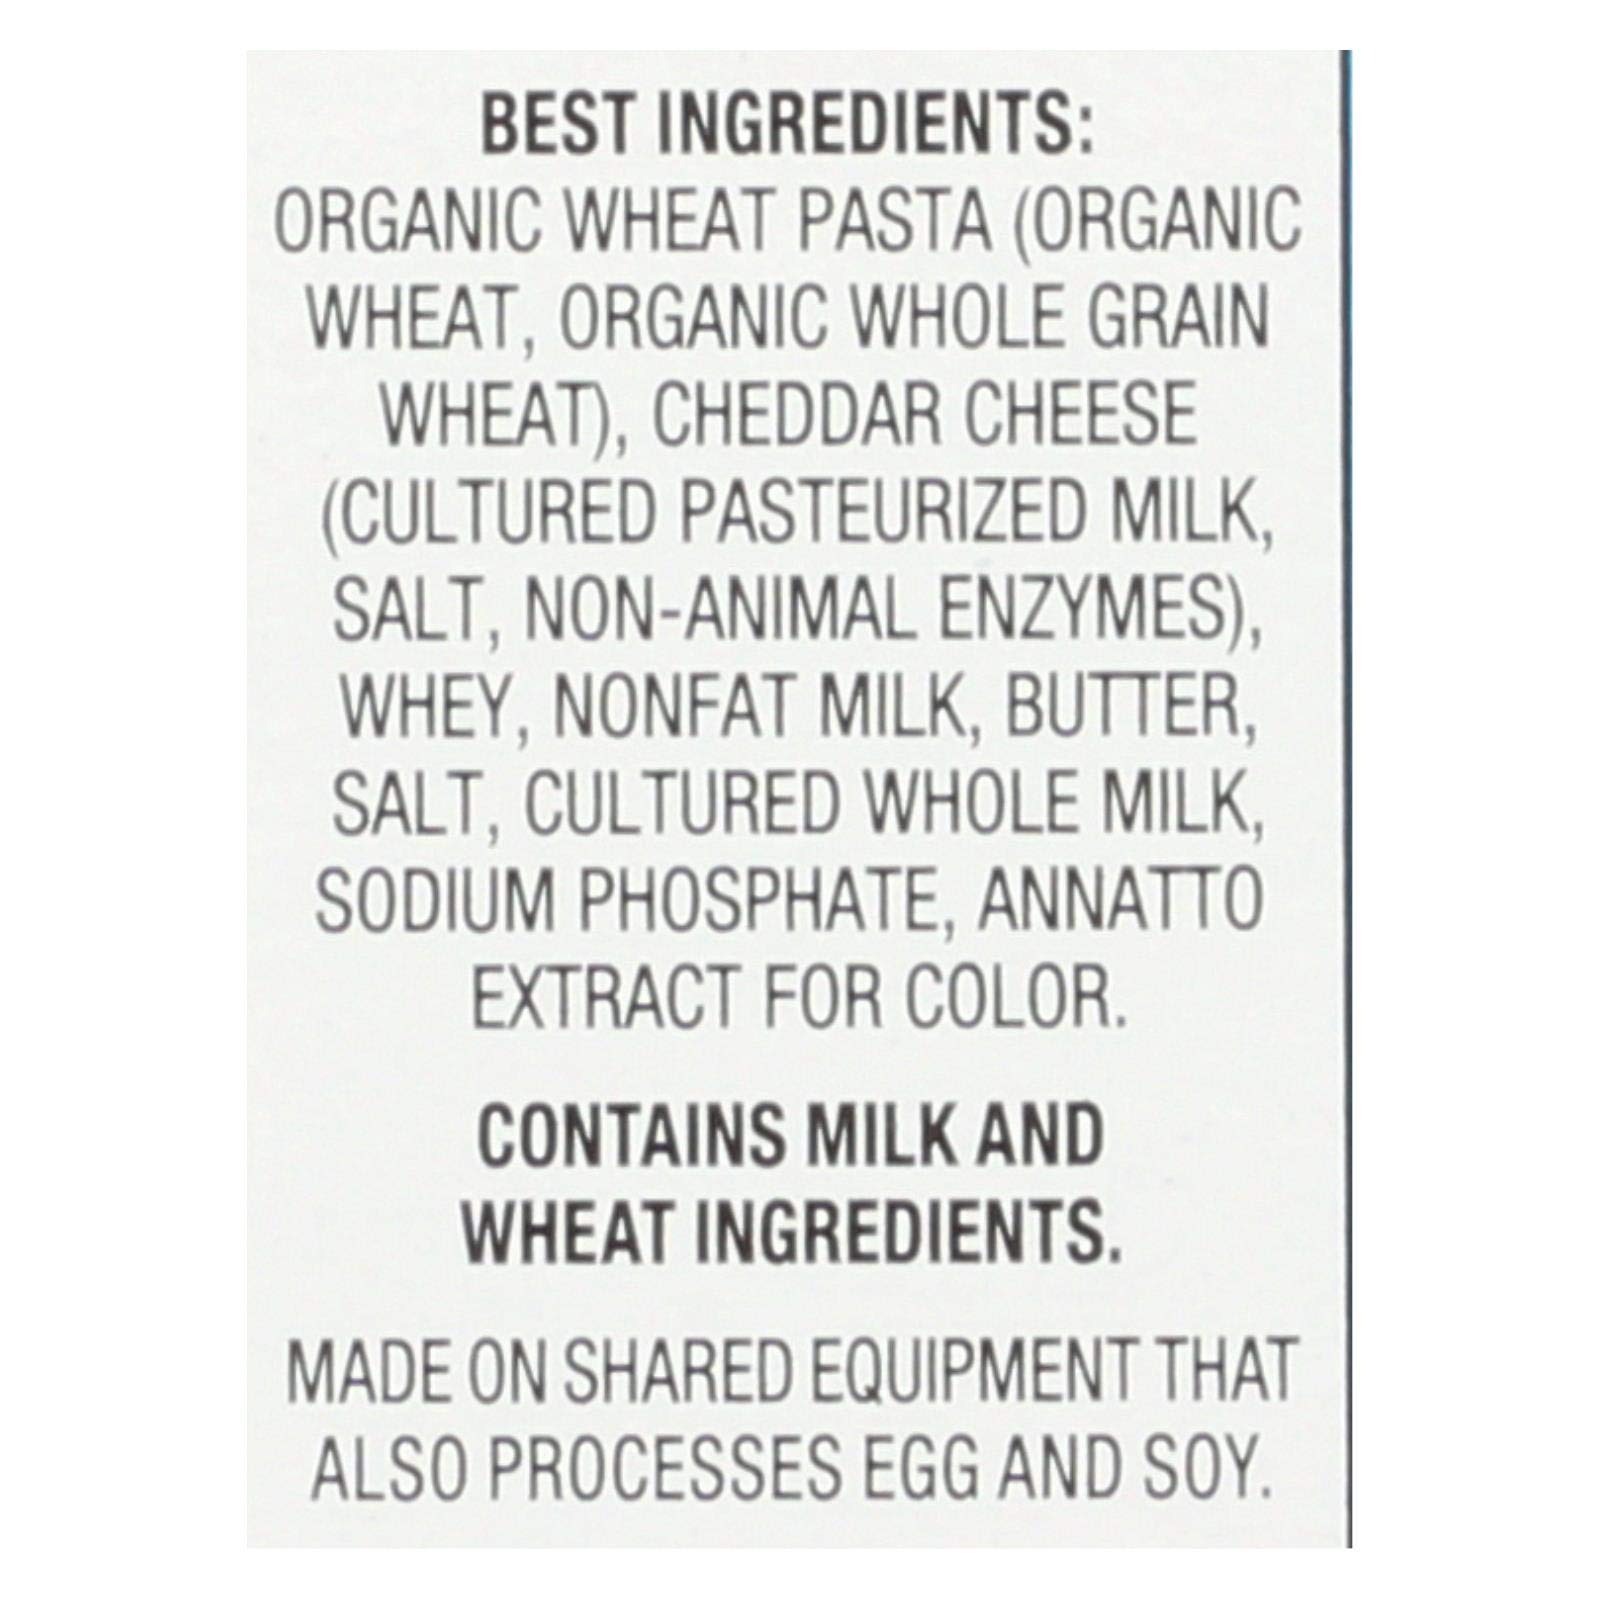
Item Name: ANNIES HOMEGROWN MAC & CHS BERNIES FARM, 6 OZ
Bullet Point: ...
Value: 6.0
Unit: Fl Oz

Price: 1.56